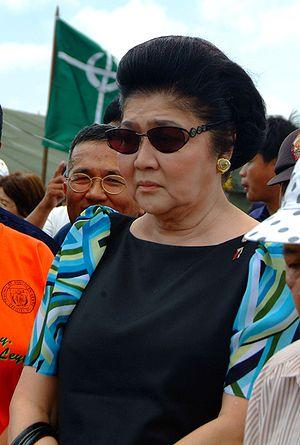
Imelda Romualdez Marcos, née Imelda Remedios Visitacion Trinidad Romuáldez le 2 juillet 1929 à Manille, est la femme de Ferdinand Marcos, dixième président des Philippines de 1965 à 1986. Elle était surnommée « le papillon d'acier » ou « le papillon de fer ». Après la chute du régime, elle fut accusée avec son mari de détournement de milliards de dollars. Revenue en politique, elle est élue députée.